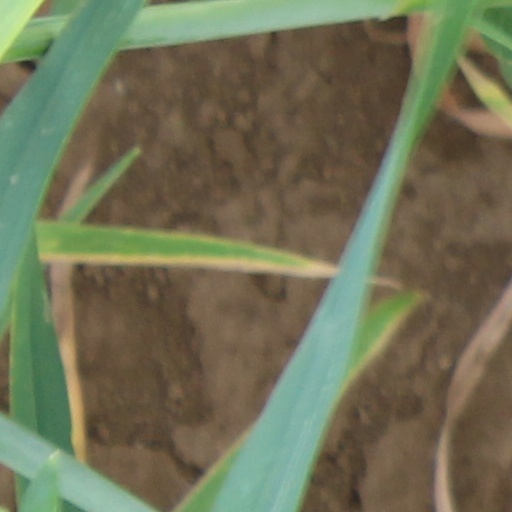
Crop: wheat